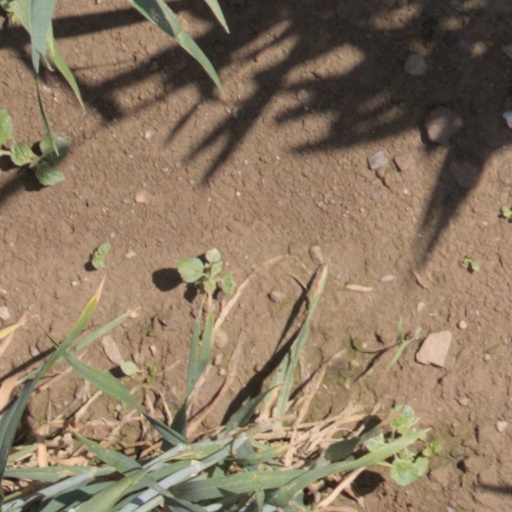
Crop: wheat